America's Army

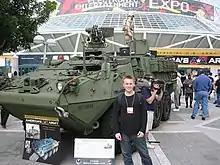
Promotion outside E3 2003

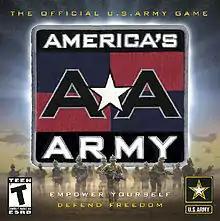
Box art for the original game

"America's Army"'s concept was conceived in 1999 by Colonel Casey Wardynski, the Army's chief economist and a professor at the United States Military Academy. Wardynski envisioned "using computer game technology to provide the public a virtual soldier experience that was engaging, informative and entertaining". "America's Army" was managed by two other U.S. Army officers serving with Wardynski at the Office of Economic and Manpower Analysis (OEMA): Major Chris Chambers and Major Brett Wilson. Wardynski approached Michael Zyda and Michael Capps at the Naval Postgraduate School's (NPS) MOVES Institute in Monterey, California, to make this video game vision a reality. Zyda and Capps took a unique approach for developing a major software project in the United States Department of Defense by assembling a team of professional game developers with experience developing major titles and creating a development studio on the campus of NPS. The project had a development budget of $5 million.